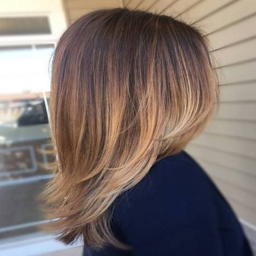
medium length hairstyles for girls : how to have a good relationship